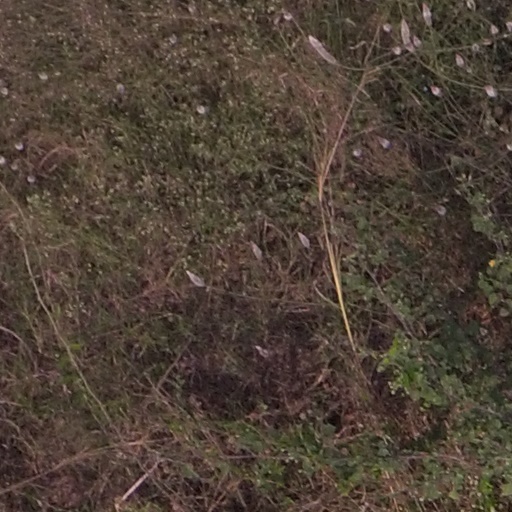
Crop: maize; corn